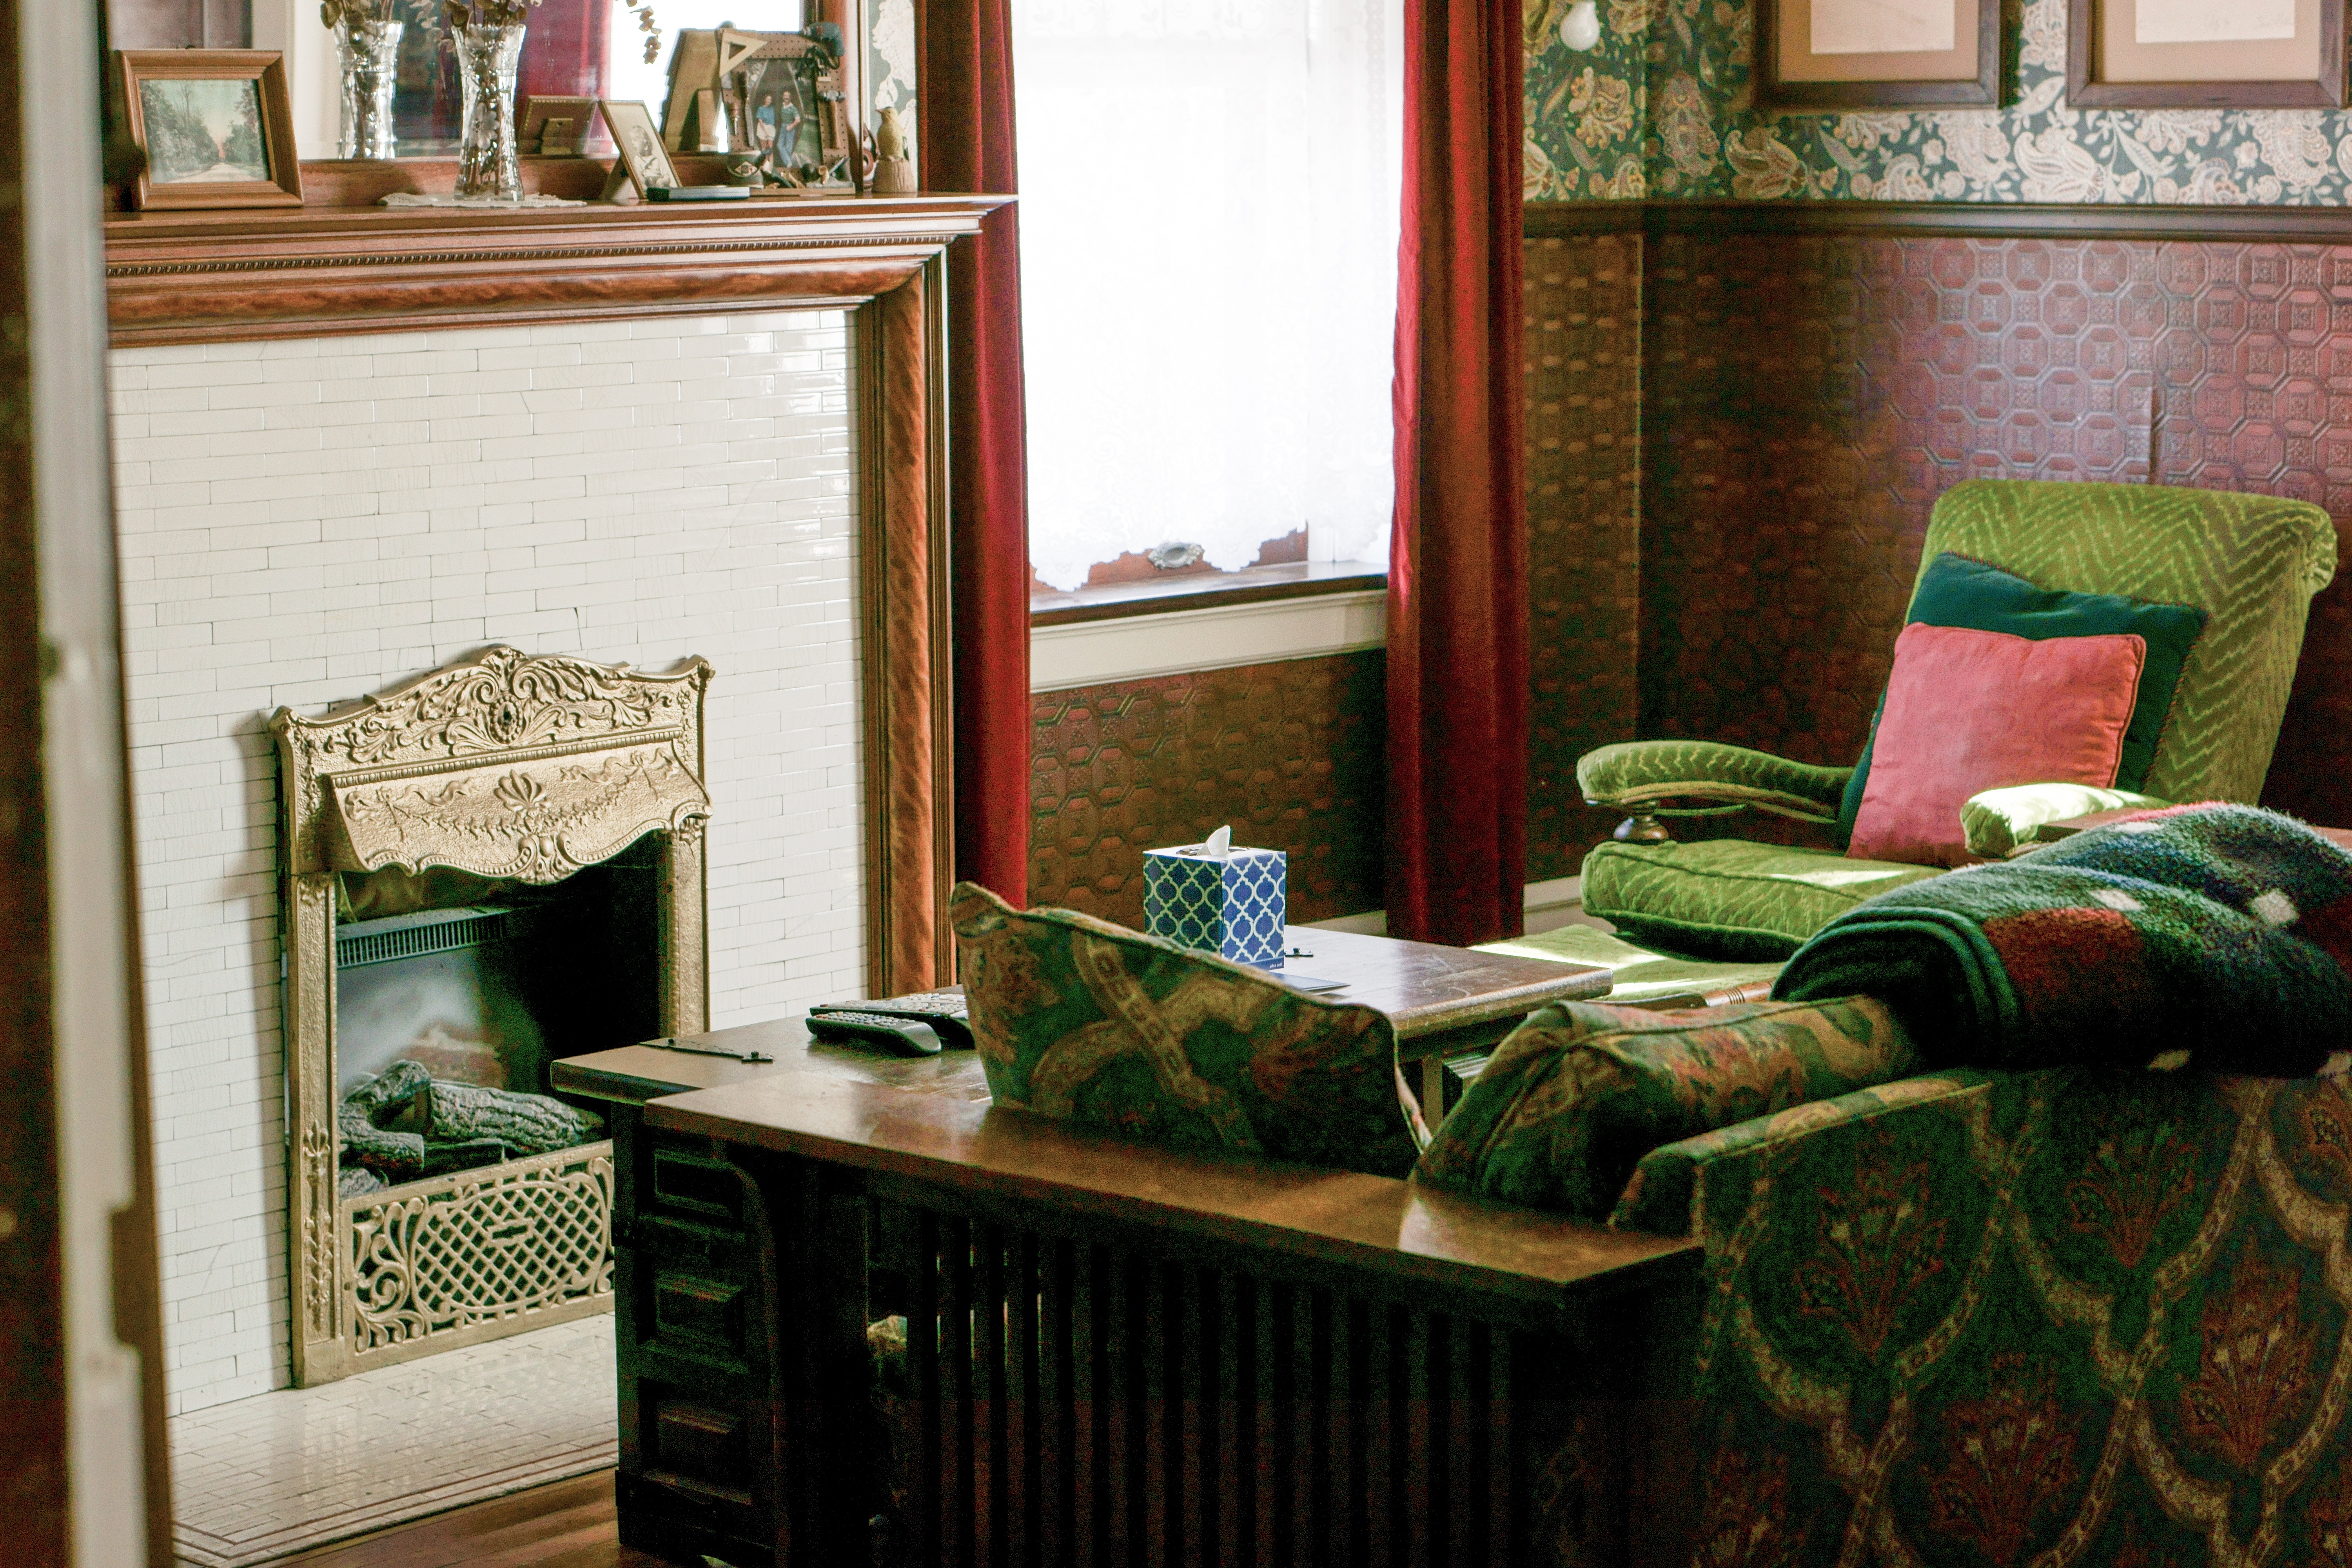
architecture, mansion, house, home, green, cottage, fireplace, property, living room, furniture, room, interior design, design, estate, living room interior, luxury home interior, window covering